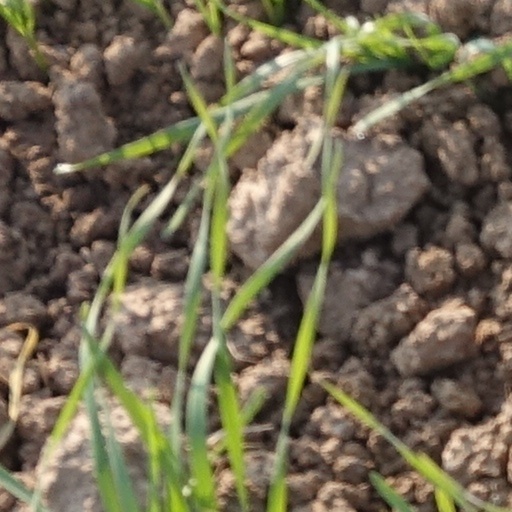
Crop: wheat